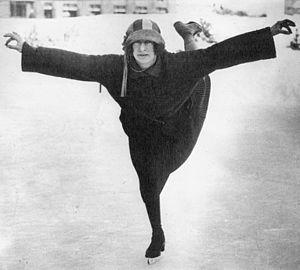
Ethel Muckelt, née le 30 mai 1885 et décédée le 13 décembre 1953 à Manchester, est une patineuse artistique britannique qui concourait dans les épreuves individuelles et de couples.